1985 Ligurian regional election

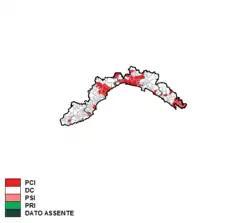
Largest party by municipality

The Italian Communist Party was again the largest party, ahead of Christian Democracy. resulted narrowly ahead of the Italian Communist Party. However, after the election, incumbent President Rinaldo Magnani of the Italian Socialist Party formed a new government with the Christian Democrats and its centrist allies (Pentapartito).